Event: Nepal Earthquake
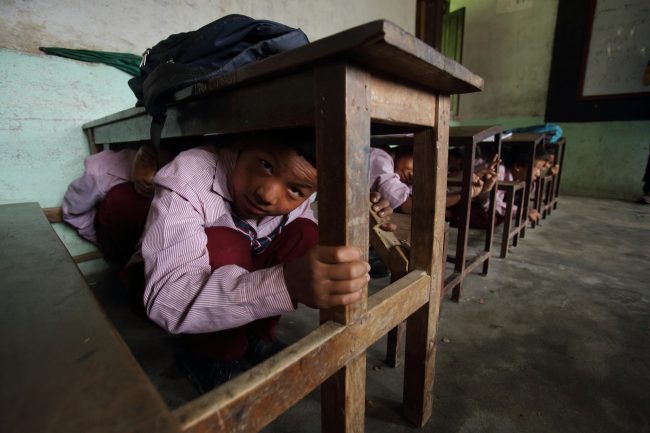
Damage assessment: no_damage